Angra do Heroísmo

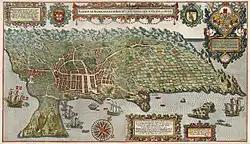
1595 Engraving by Jan Huygen van Linschoten, showing the extensive cultivated lands of the Achada Plain and the nucleus of the village of Angra

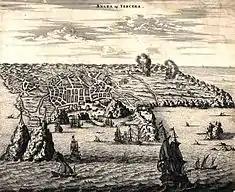
Angra do Heroísmo as seen in 1671

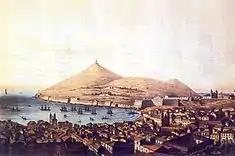
An engraving of Angra showing the Fort of São João Baptista

Some claim that Angra was founded by Álvaro Martins, who sailed with Didrik Pining on his expedition to the New World, and with Bartolomeu Dias on his voyage around the Cape of Good Hope. Others contend that Angra was founded in 1450 or 1451 by Jácome de Bruges, a Fleming in the service of Prince Henry the Navigator, who recruited farmers, fishermen, and merchants in the Low Countries to colonize the Azores.